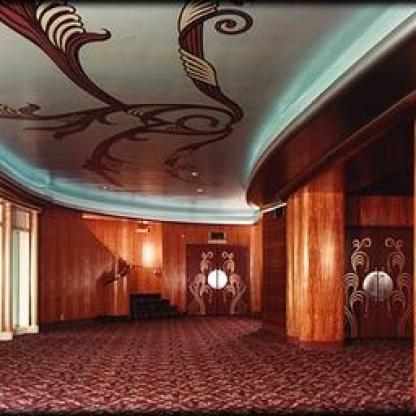
Scene: Indoor